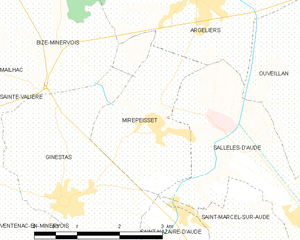
Carte des communes françaises: Mirepeisset